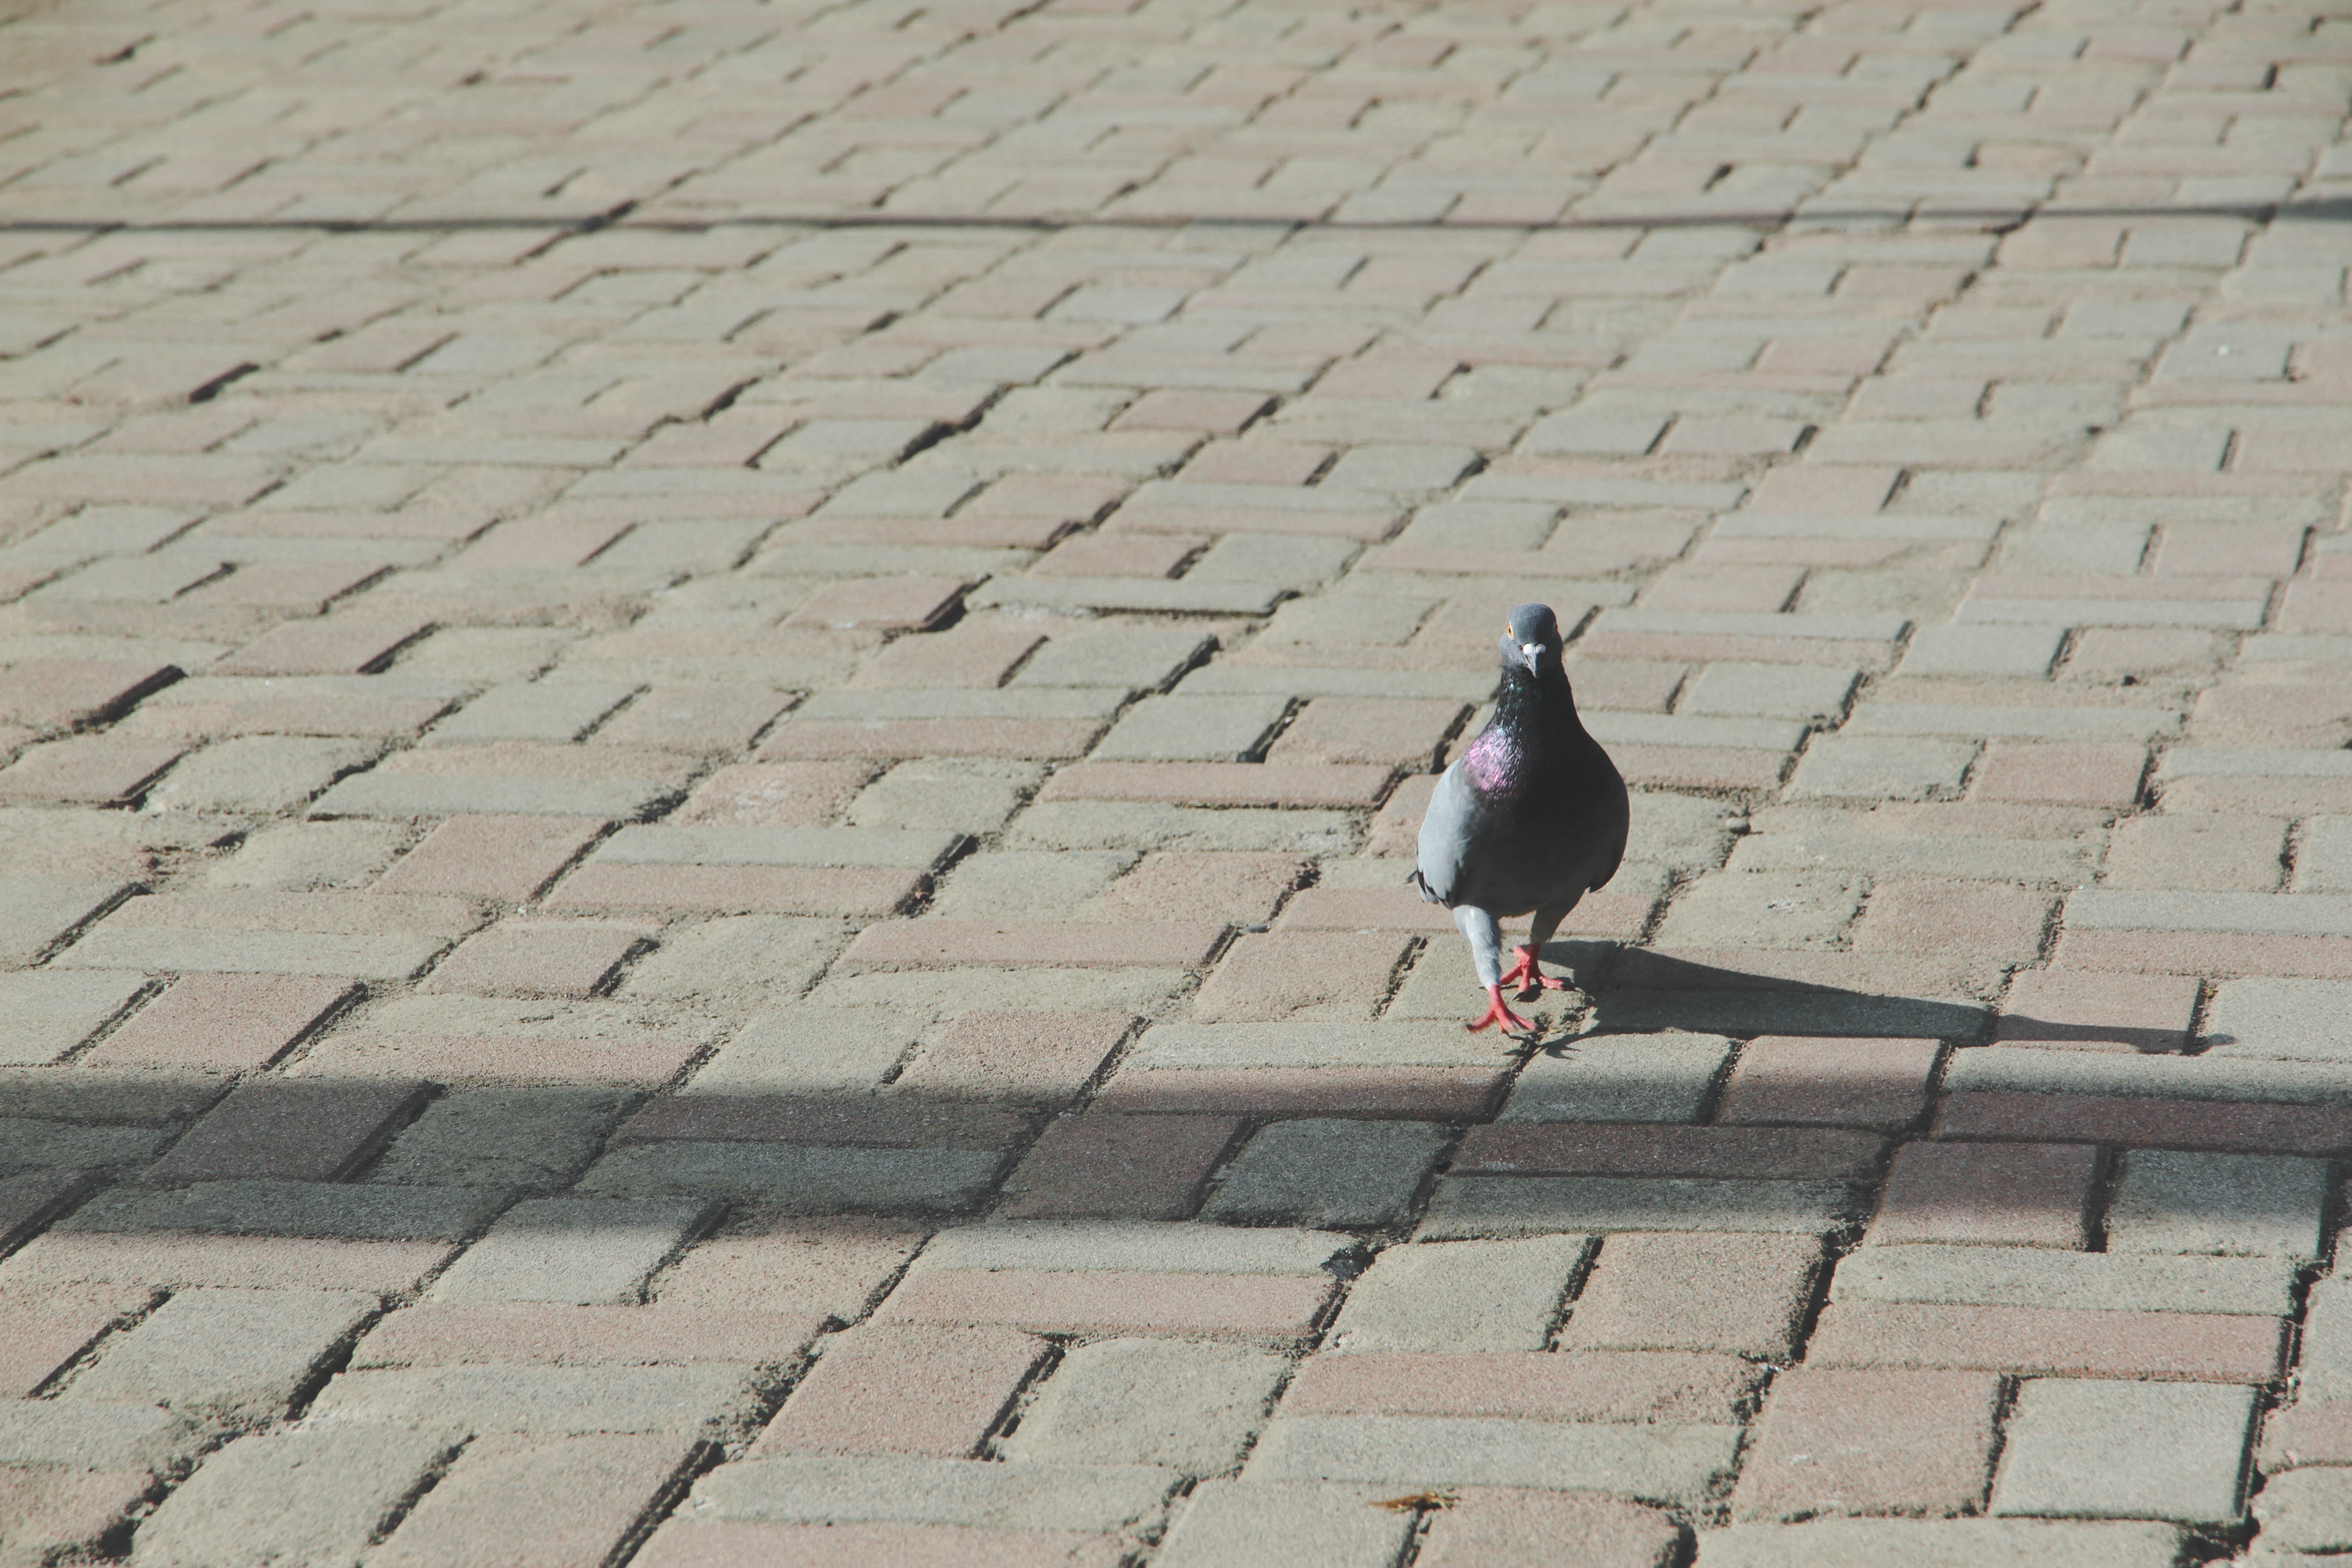
bird, wing, sidewalk, roof, flooring, road surface, perching bird, pigeons and doves